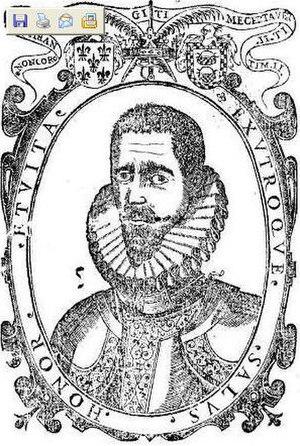
Luis Pacheco de Narváez est un maître d'armes espagnol disciple de Jeronimo de Carranza. Il met au point sa propre méthode d'escrime, la verdadera Destreza basée sur des théories géométriques et mathématiques. L'escrime espagnole peut aussi être désignée sous le terme d'escrime euclidienne.